Rented Lips

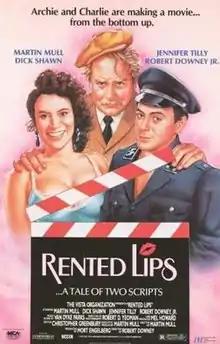

Rented Lips is a 1988 satire comedy film directed by Robert Downey Sr., and starring his son Robert Downey Jr., as well as Martin Mull, Dick Shawn, and Jennifer Tilly. It was the final film appearance of Shawn, who died in 1987.